Laval-d'Aix

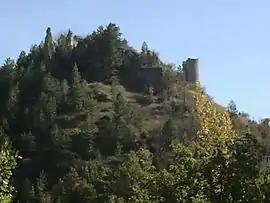
Ruins of the chateau

Laval-d'Aix is a commune in the Drôme department in southeastern France.